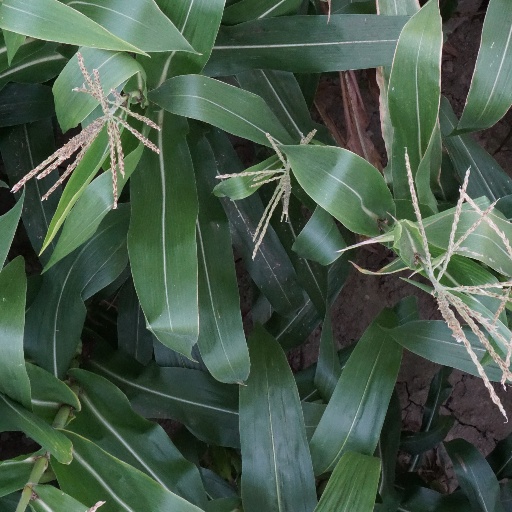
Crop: maize; corn